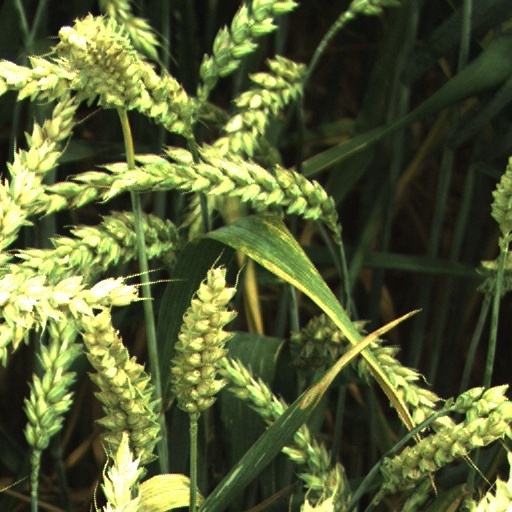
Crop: wheat